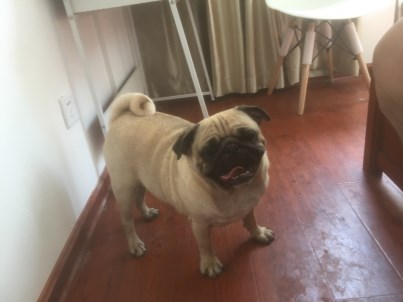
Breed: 798-n000130-pug